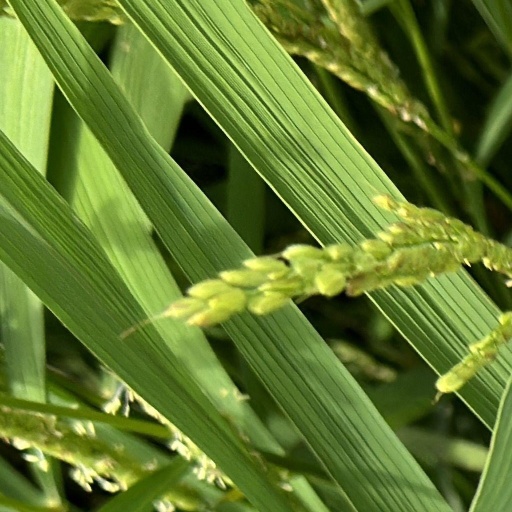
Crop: rice